Liliana Segre

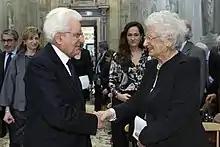
Senator Segre with President Mattarella in 2019

On 19 January 2018, the 80th anniversary of the Italian Racial Laws, the President of the Italian Republic, Sergio Mattarella, on the basis of article 59 subsection 2 of the Italian Constitution, appointed Segre as senator for life for outstanding patriotic merits in the social field.